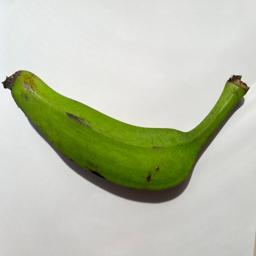
Ripeness: Green